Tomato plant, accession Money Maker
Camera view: horizontal (90 deg, fisheye); turntable rotation: 330 degrees
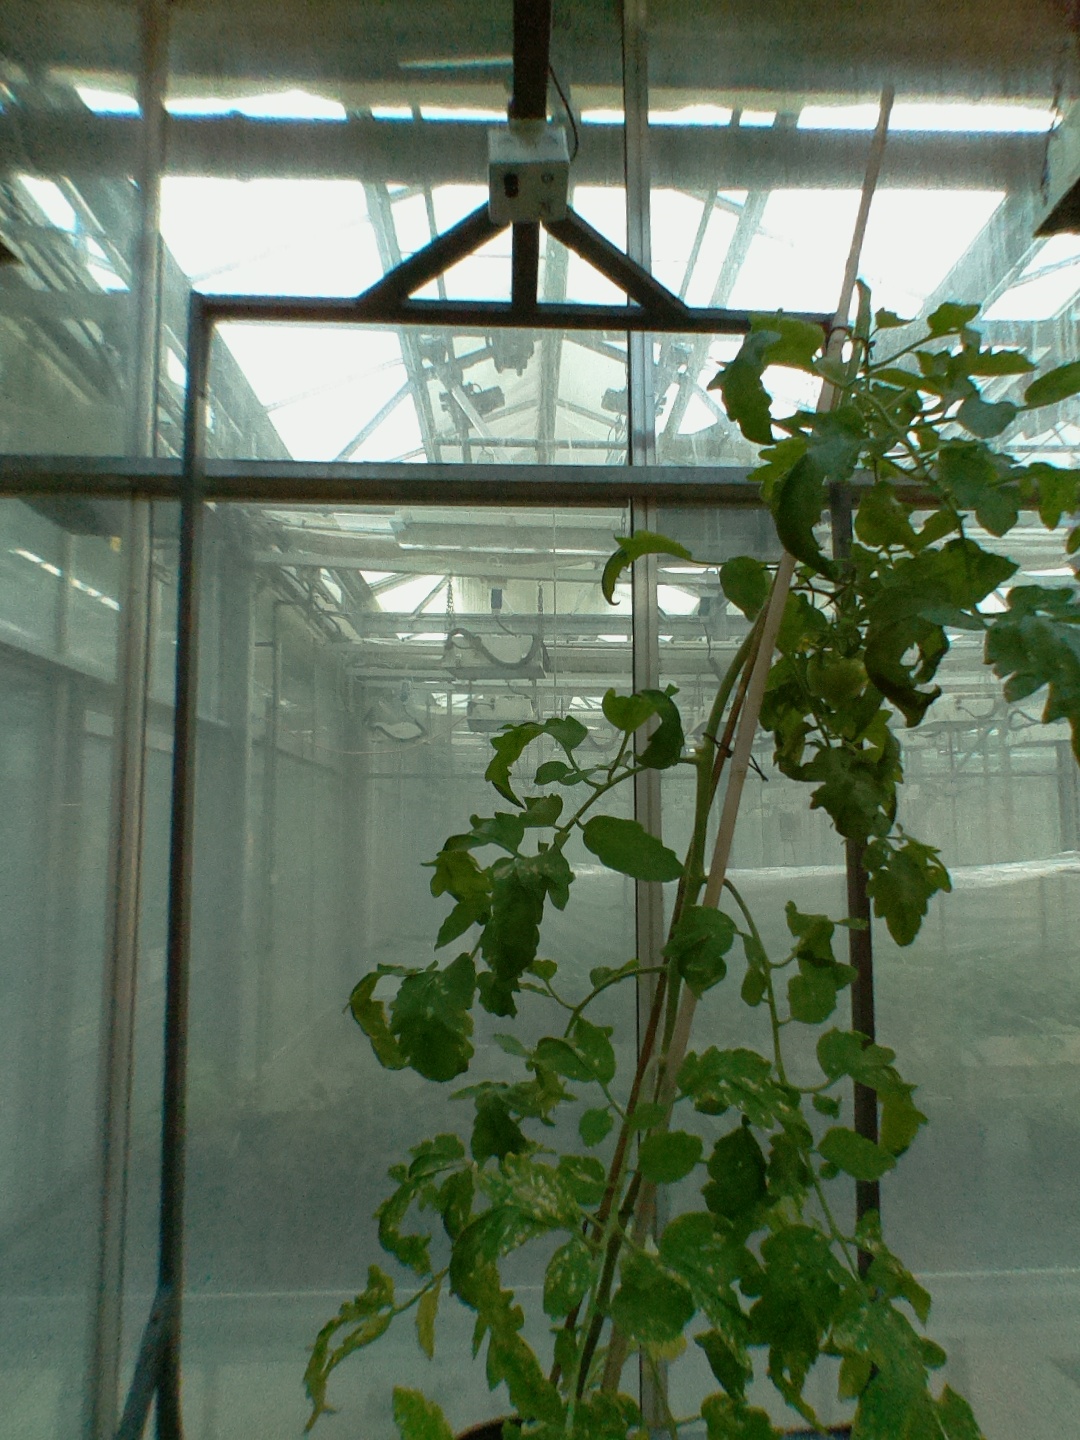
BBCH growth stage 75: 50%-60% of final fruit size